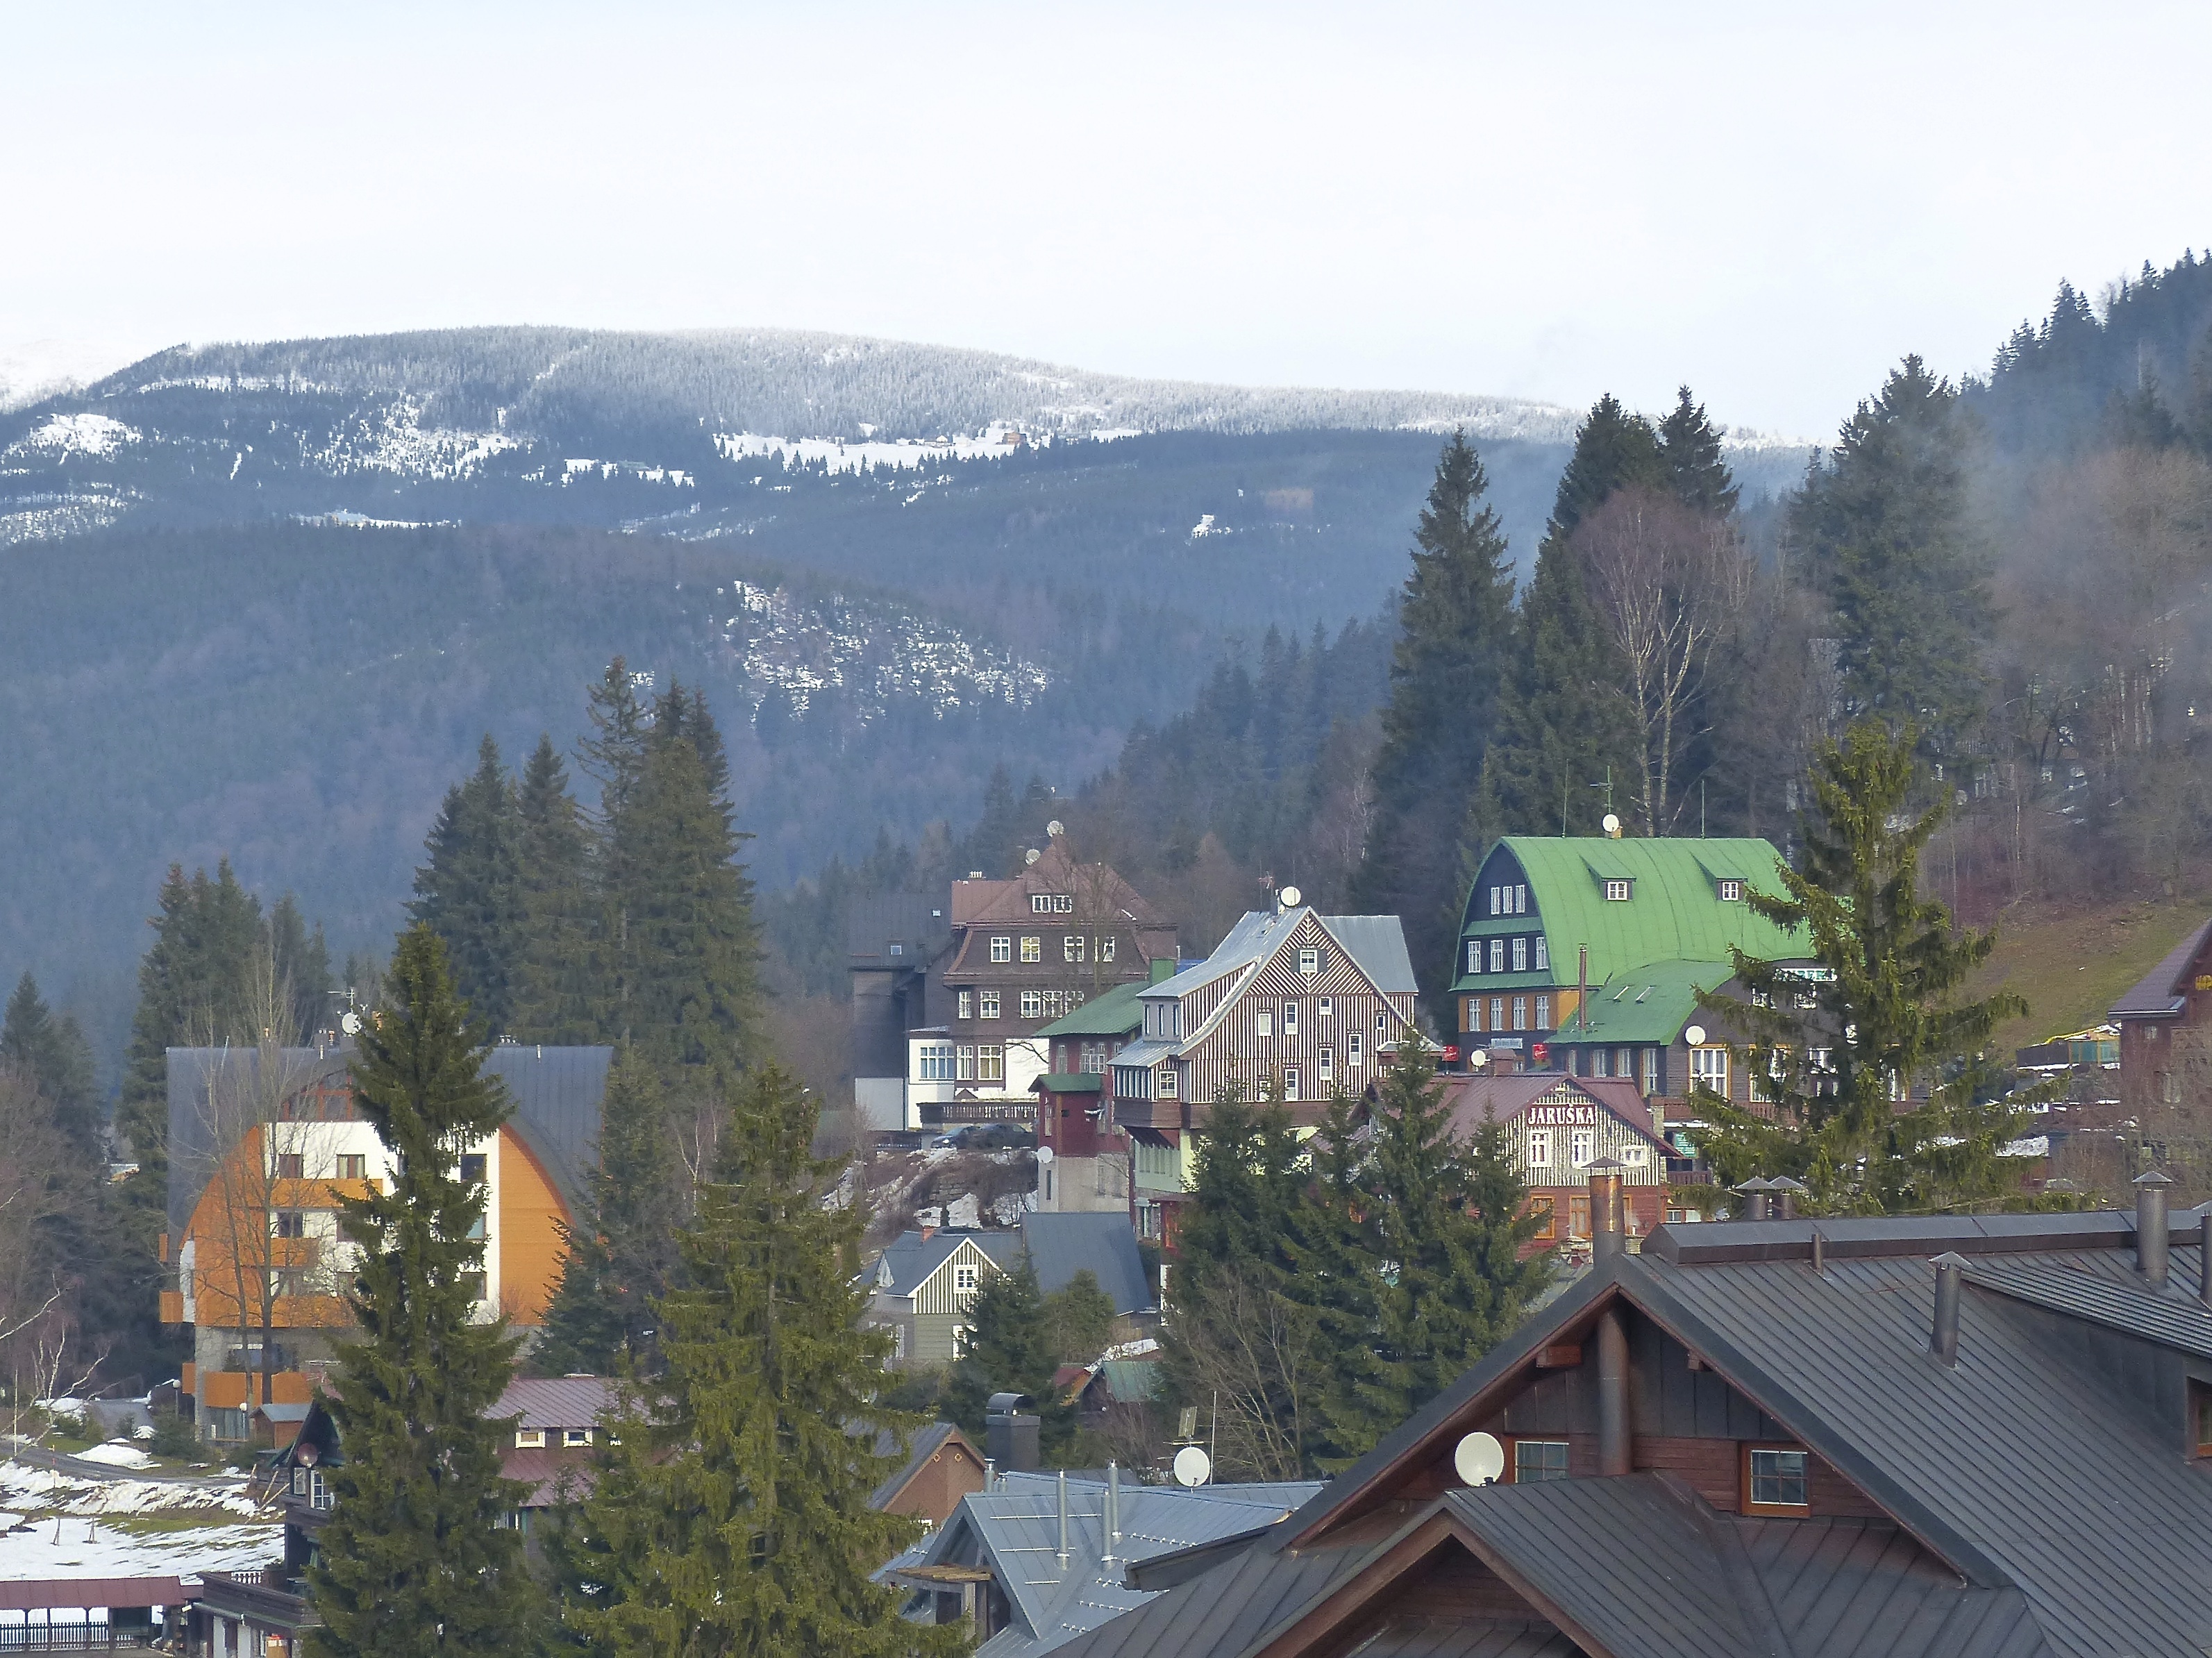
mountain, winter, town, mountain range, panorama, travel, village, europe, resort, mountains, alps, ski, czech, krkonose, spindl, spindleruvmlyn, aerial photography, residential area, geographical feature, human settlement, mountainous landforms